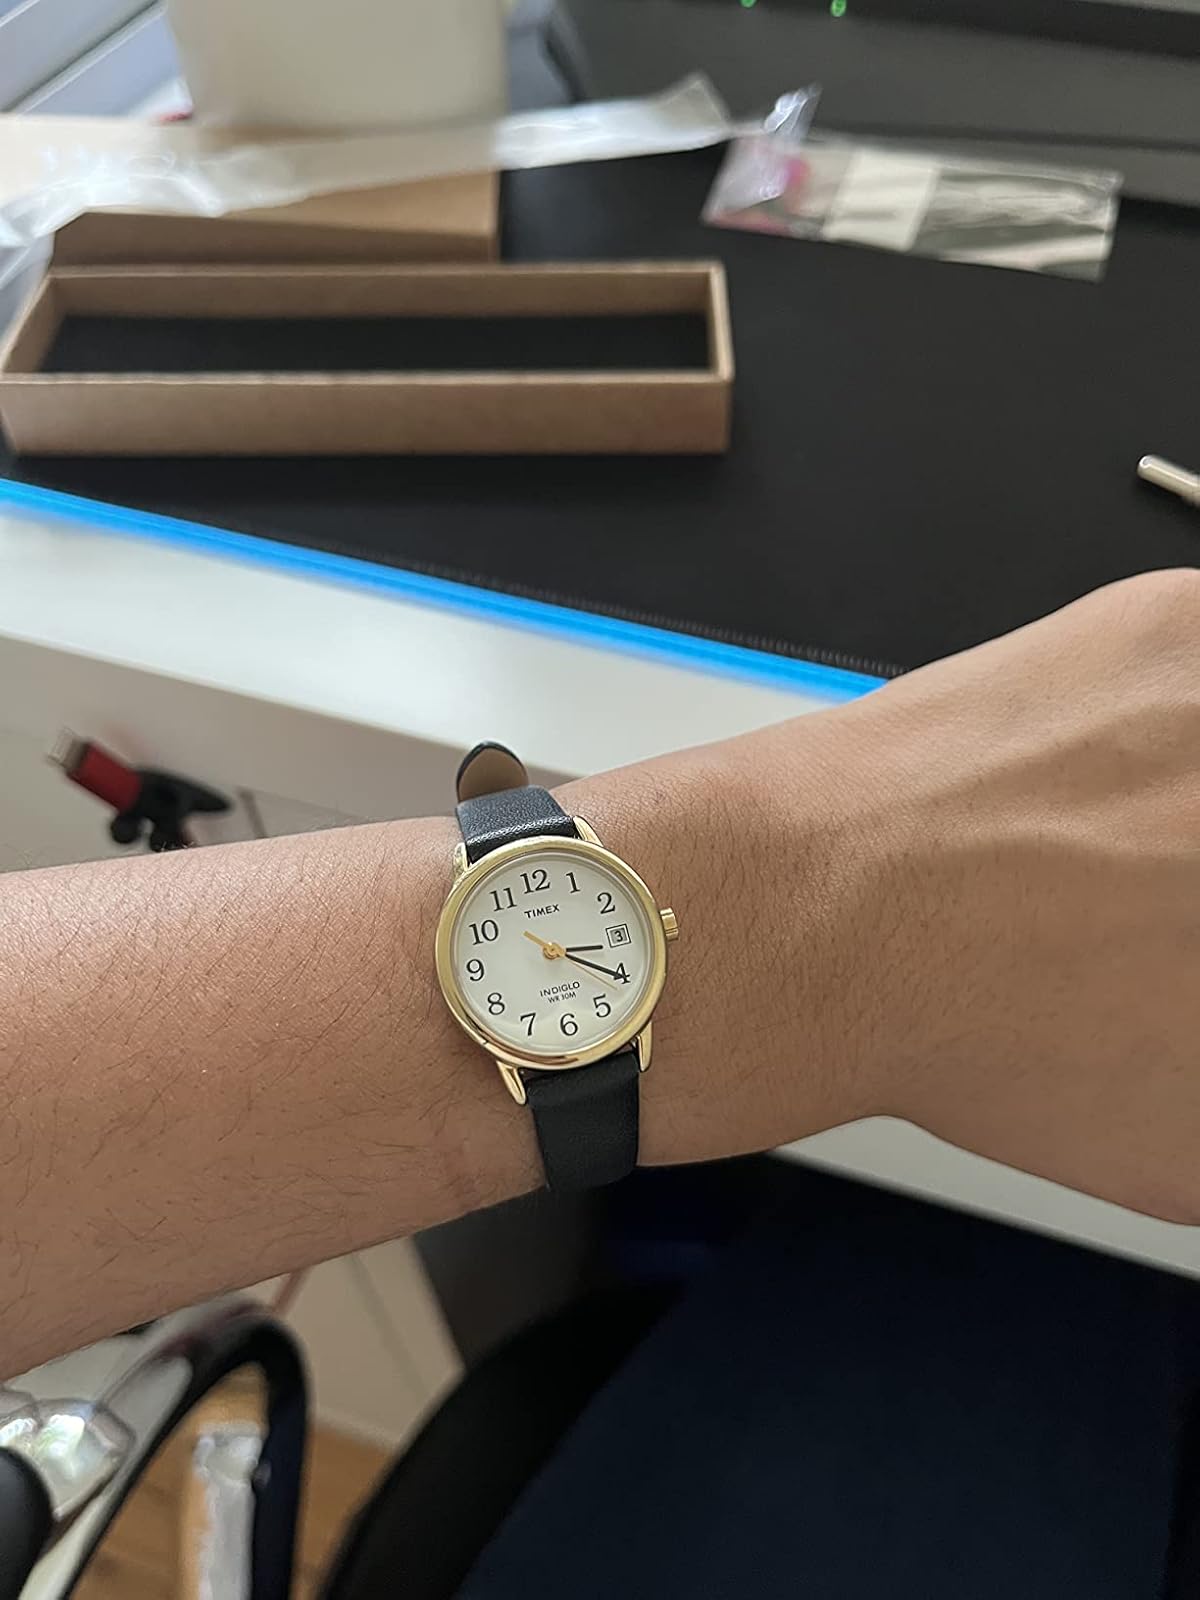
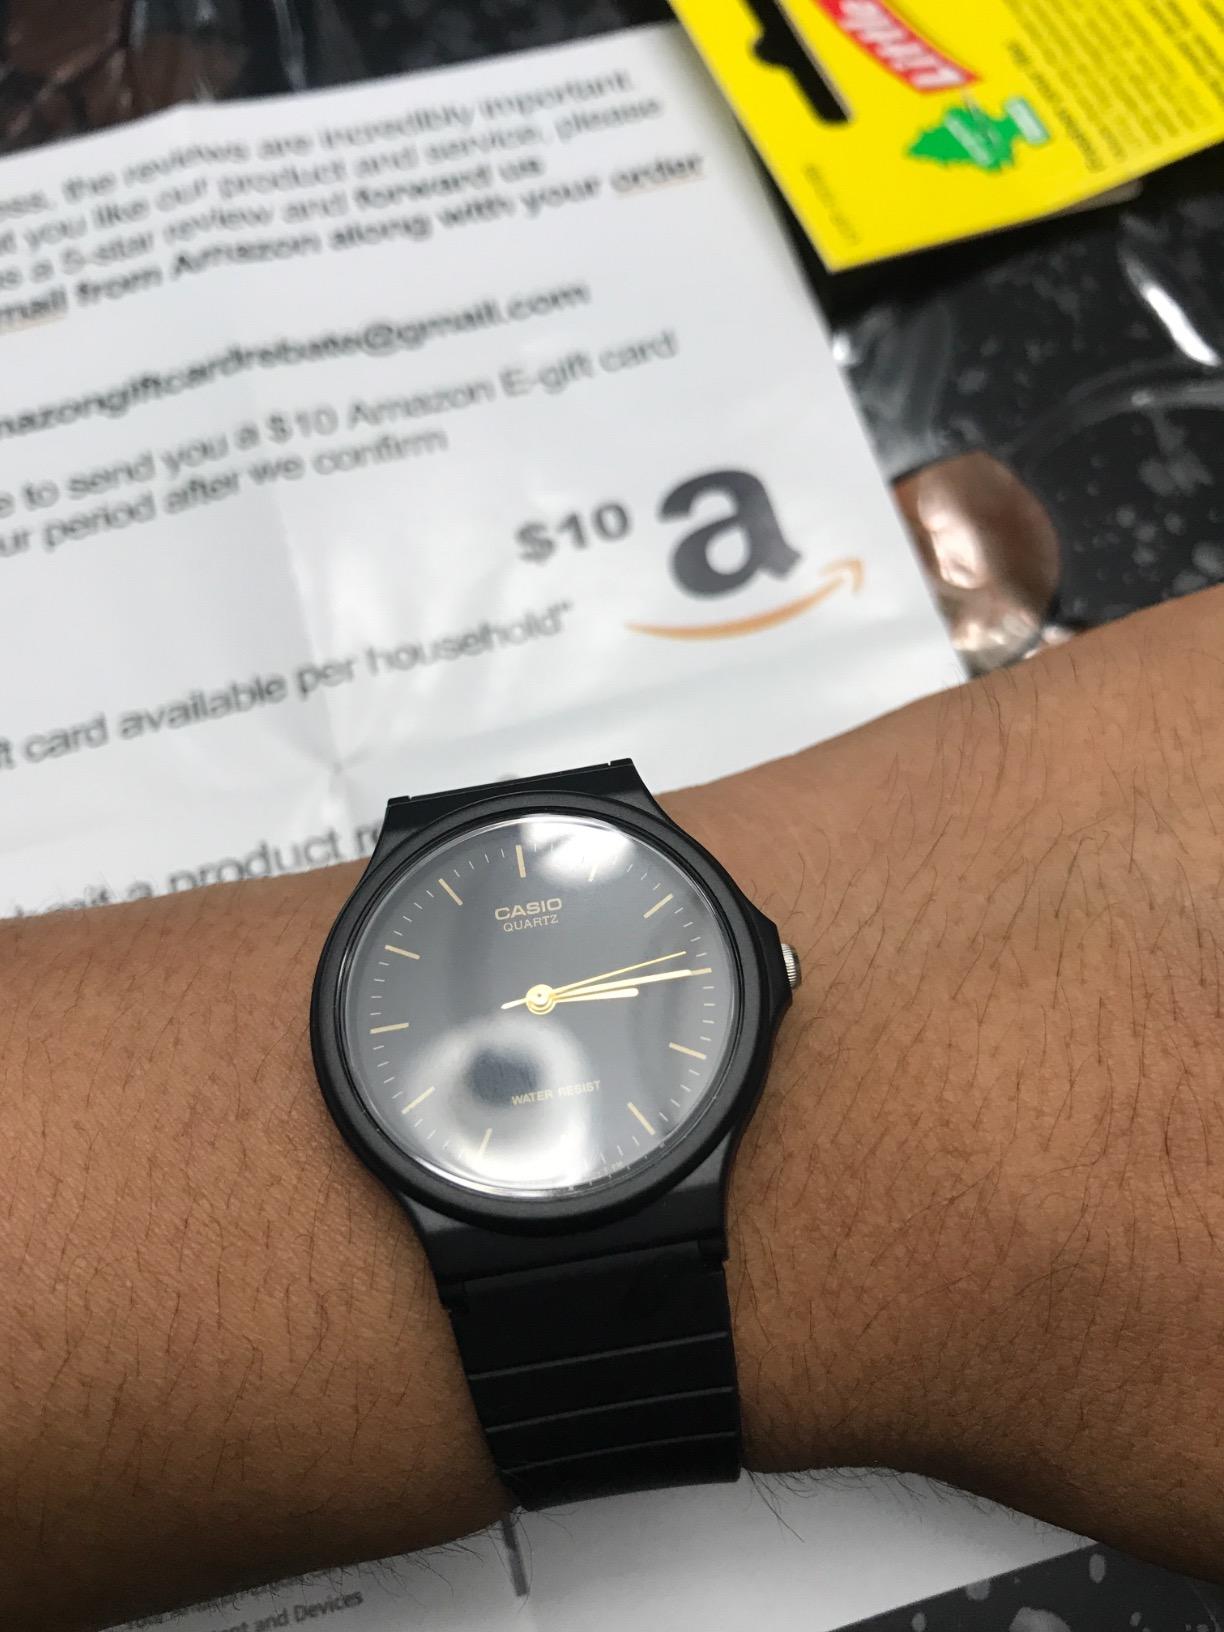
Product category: accessories_watch
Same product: no